Selamsız

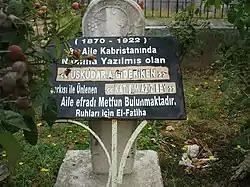
Cemetery in Selamsız

The biggest cemetery in the neighborhood is . There are also tombs and small cemeteries scattered throughout the neighborhood, usually near mosques and dervish lodges, for instance, the tomb of Köstendili Ali Efendi and the grave of Hadice Hanım (commonly called the tomb of "Selâmsız Baba"), both near the Acıbadem Lodge.